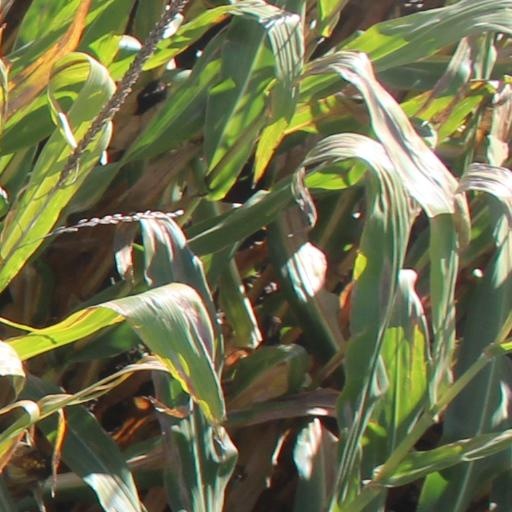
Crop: maize; corn